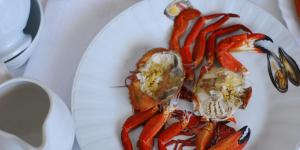
cocido de necora